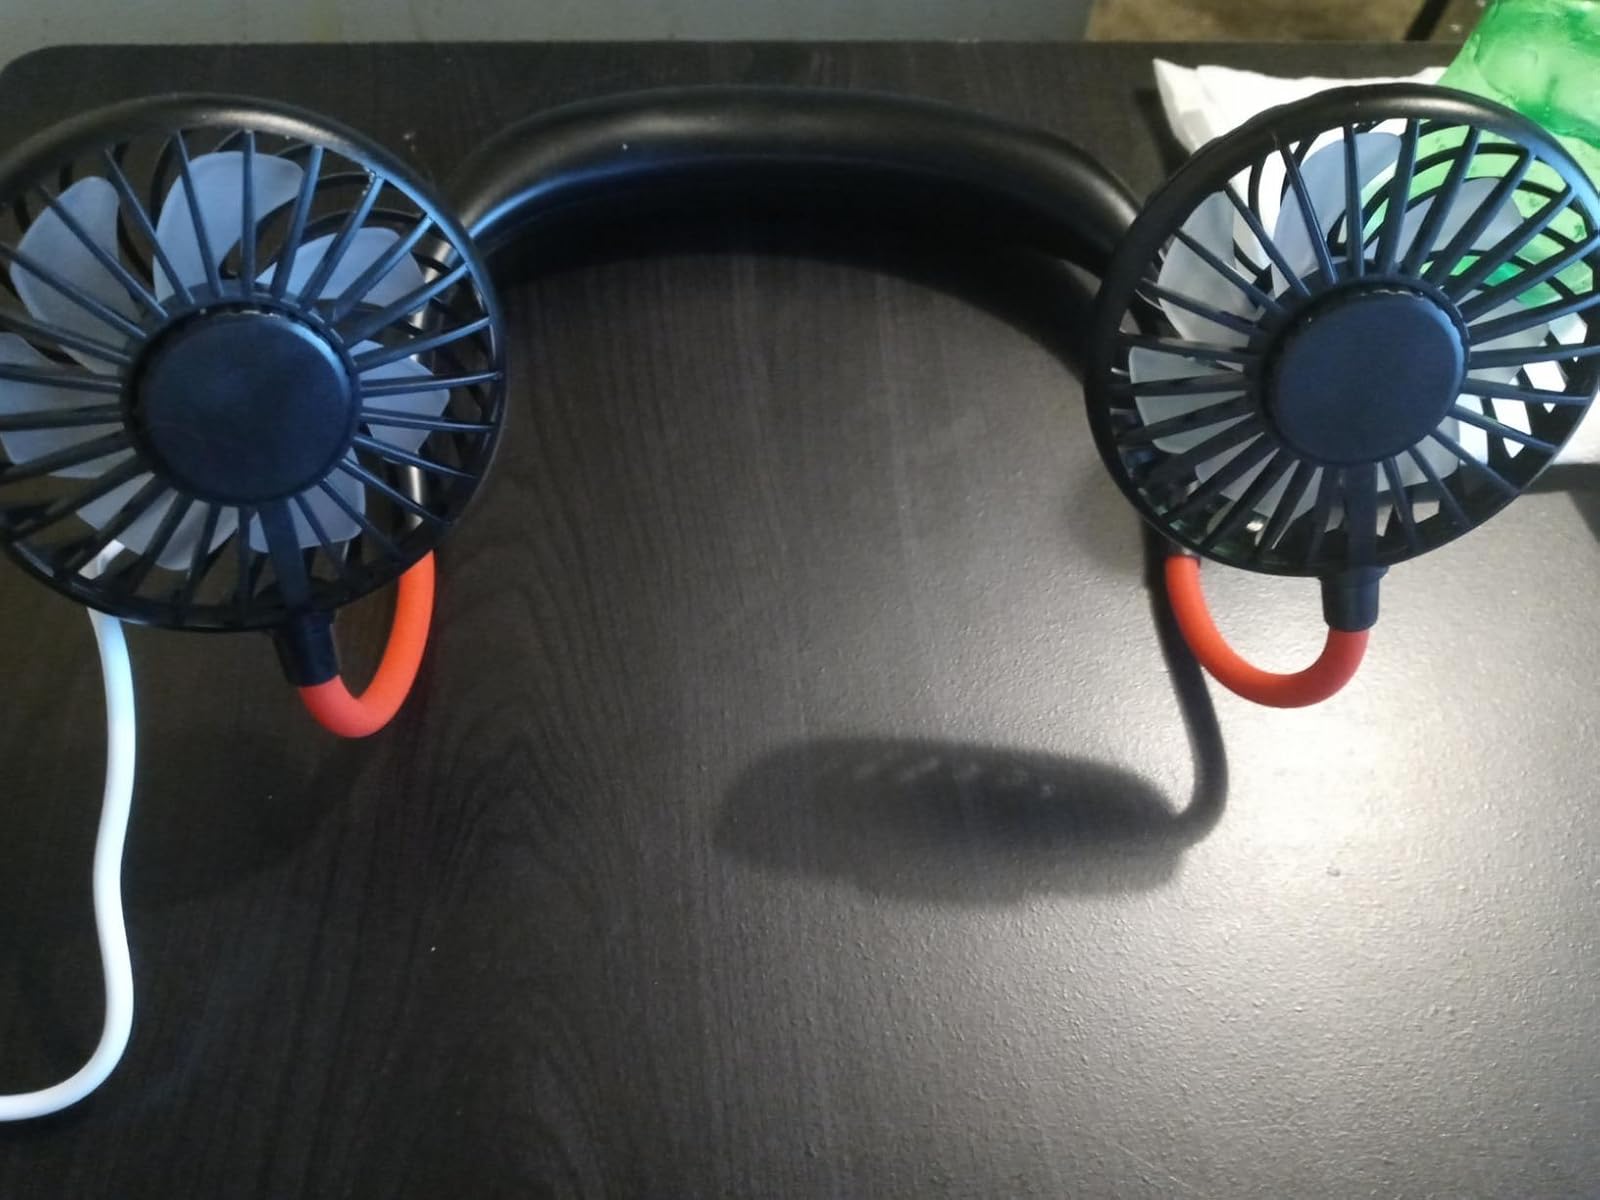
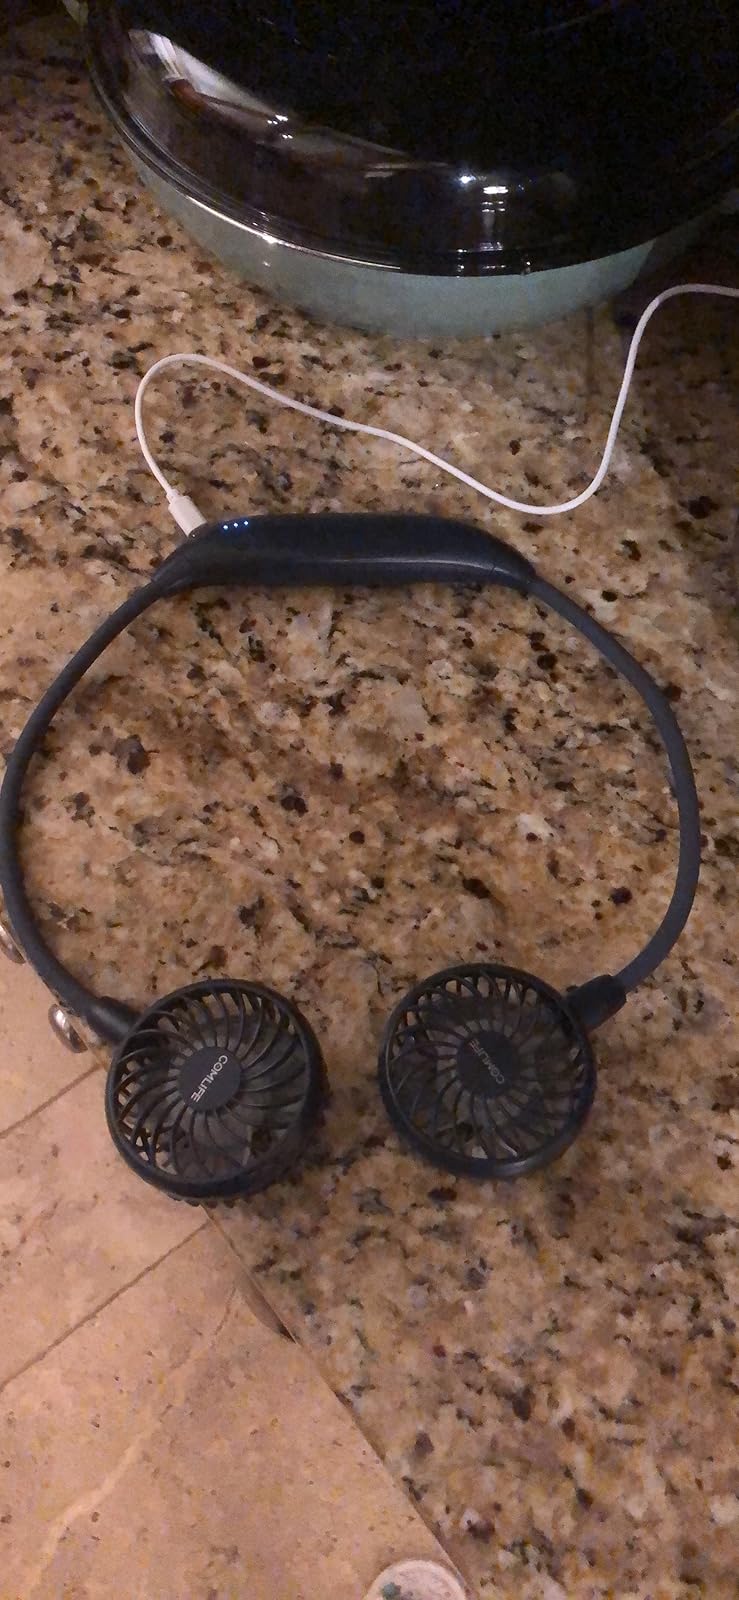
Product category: fan
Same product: no